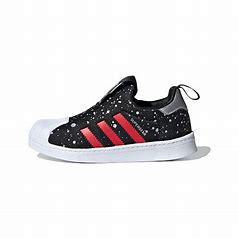
Brand: adidas
Model: originals BP Adidas Originals Superstar 360 C